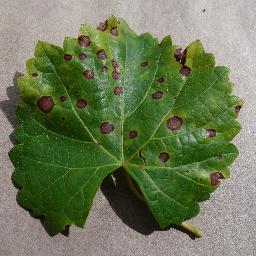
Label: Grape___Black_rot